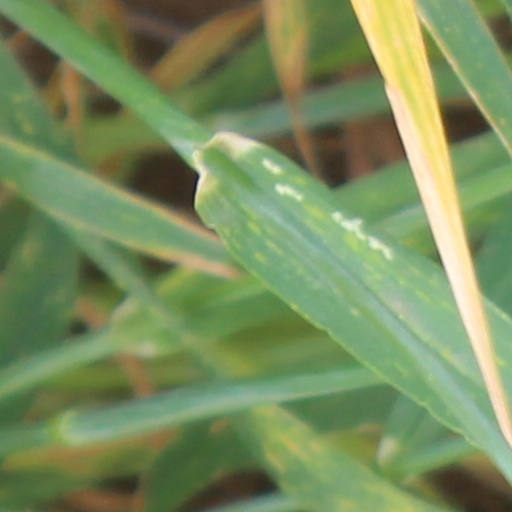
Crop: wheat